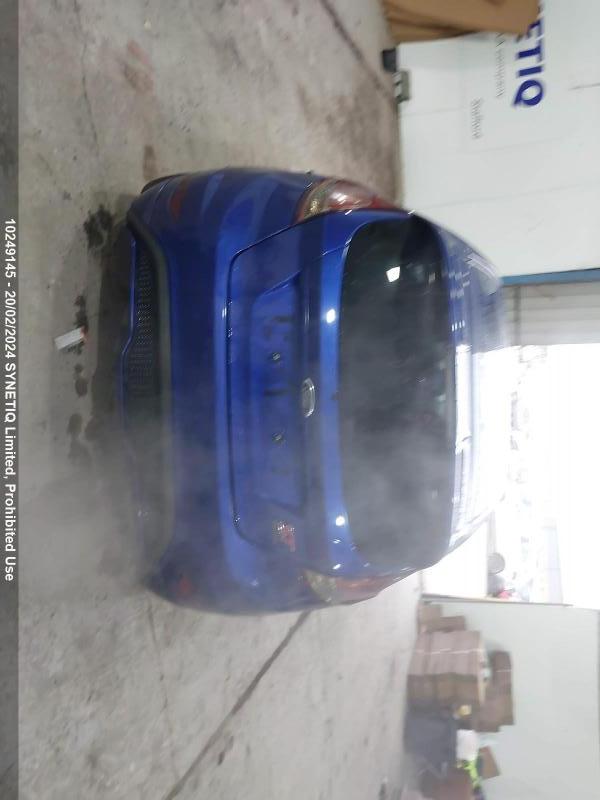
Aucun dommage détecté.
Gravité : aucun